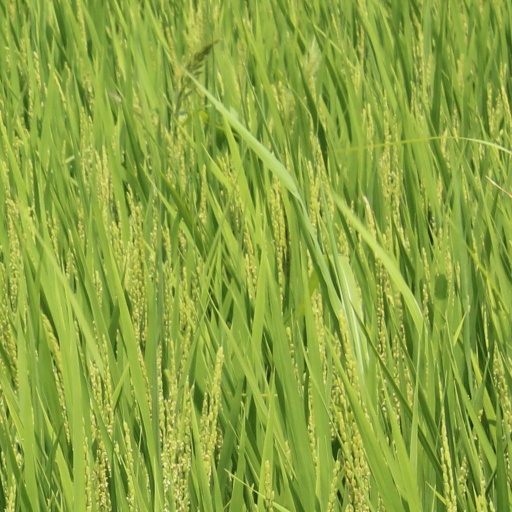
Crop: rice